Awards and decorations of the Civil Air Patrol

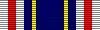
Distinguished Service Medal ribbon

The "Distinguished Service Medal" of Civil Air Patrol is awarded for "conspicuous performance of outstanding service in a duty of great responsibility where the position held and results obtained reflect upon the accomplishments and prestige of CAP on a national scale." The duties for which this medal are awarded must be extremely difficult and of importance to the national mission of CAP. This is the highest award for service given by CAP. Any member may nominate deserving cadets or officers for the award. All nominations are approved by CAP National Headquarters. If the act of service is deemed to be important at the region level or wing level, the member is generally recommended for the Exceptional Service Award or the Meritorious Service Award. This award consists of the medal itself along with a ribbon and certificate that accompanies the decoration. A miniature medal is available for senior members to wear on their mess dress uniforms.